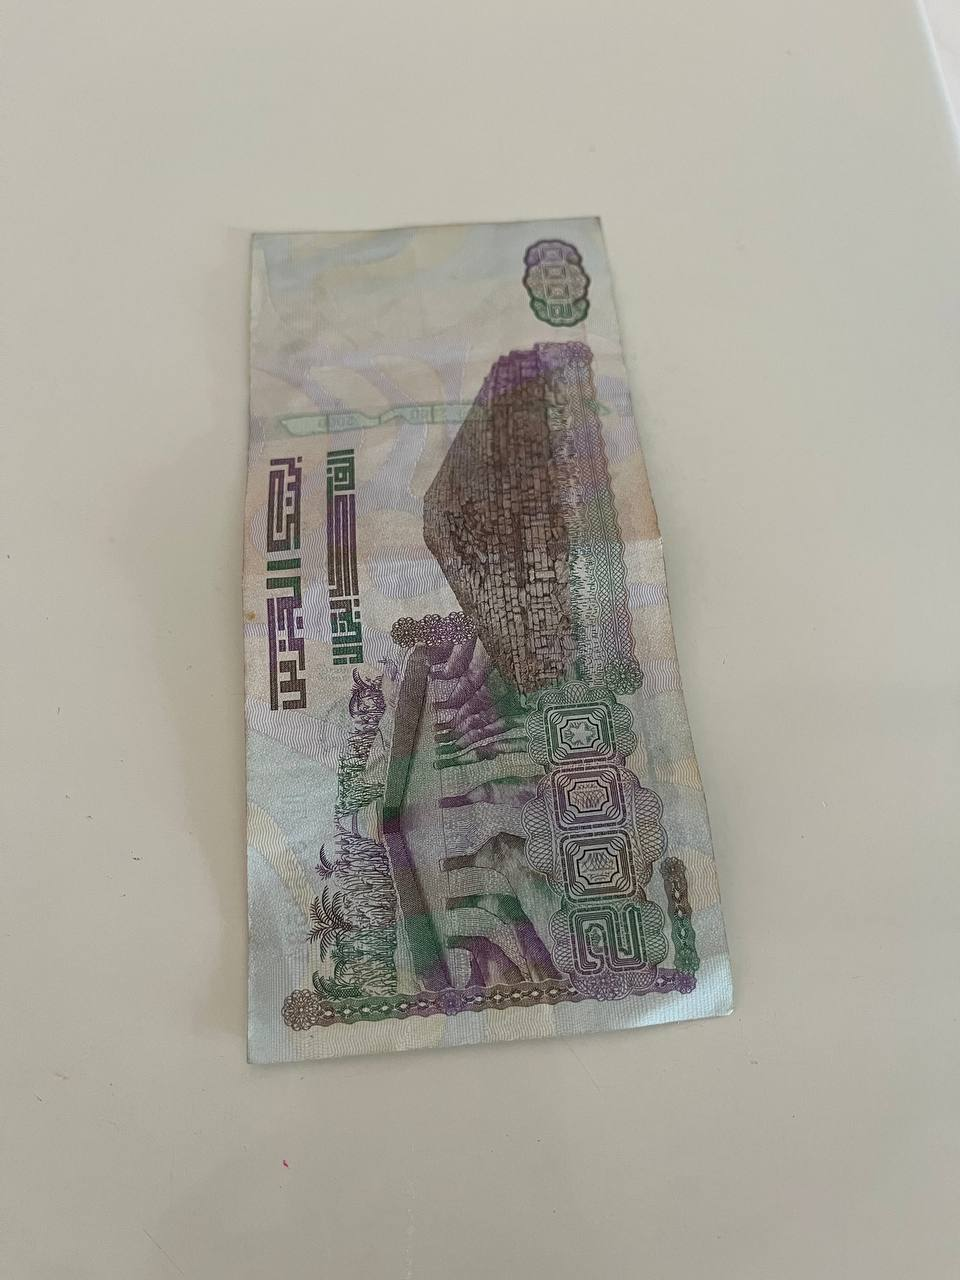
Denomination: 2000DZD